Wei-min Hao

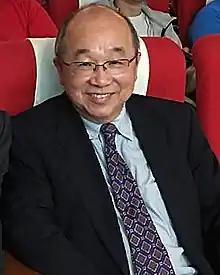
Hao in Fu Jen Catholic University in 2018

Wei-Min Hao (born 7 April 1953) is a Taiwanese-American atmospheric chemist, climatologist, and currently works in the United States Department of Agriculture. His work directly contributed to the reason for awarding the 2007 Nobel Peace Prize. He is a member of the United States Agency for International Development (USAID) and an author of the Intergovernmental Panel on Climate Change (IPCC).